Single-molecule magnet

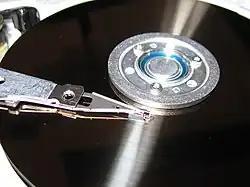
One possible use of SMMs is superior magnetic thin films to coat hard disks.

There are many discovered types and potential uses. Single-molecule magnets represent a molecular approach to nanomagnets (nanoscale magnetic particles).